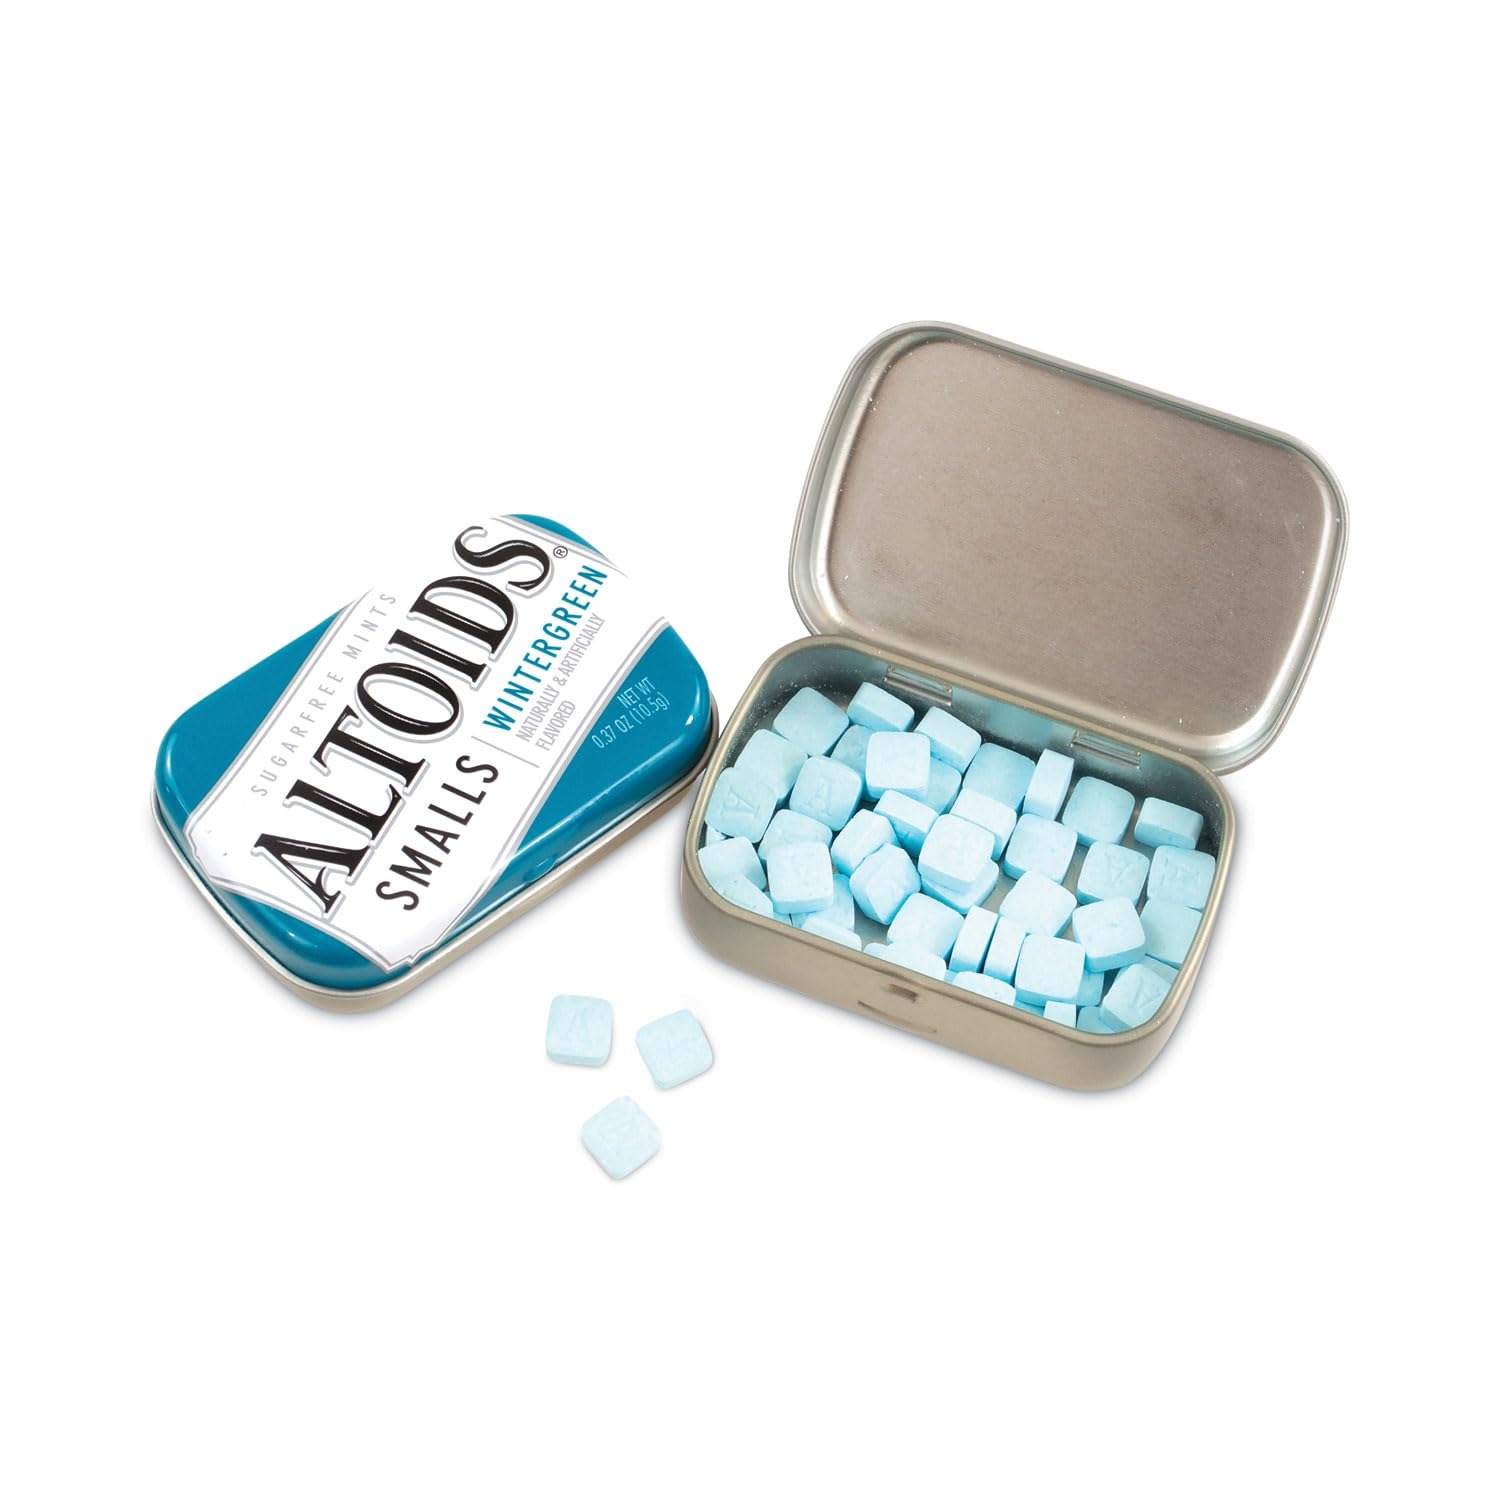
Item Name: Altoids Mints - Smalls Wintergreen Sugar Free .37 Oz Tins - 9 Pack
Bullet Point: Lather well then rinse.
Value: 3.33
Unit: Ounce

Price: 16.68